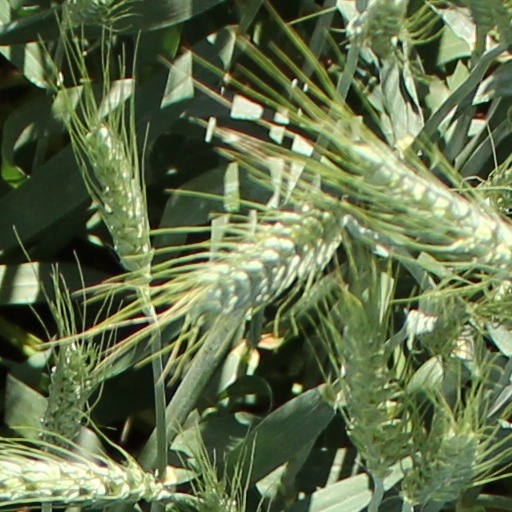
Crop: wheat